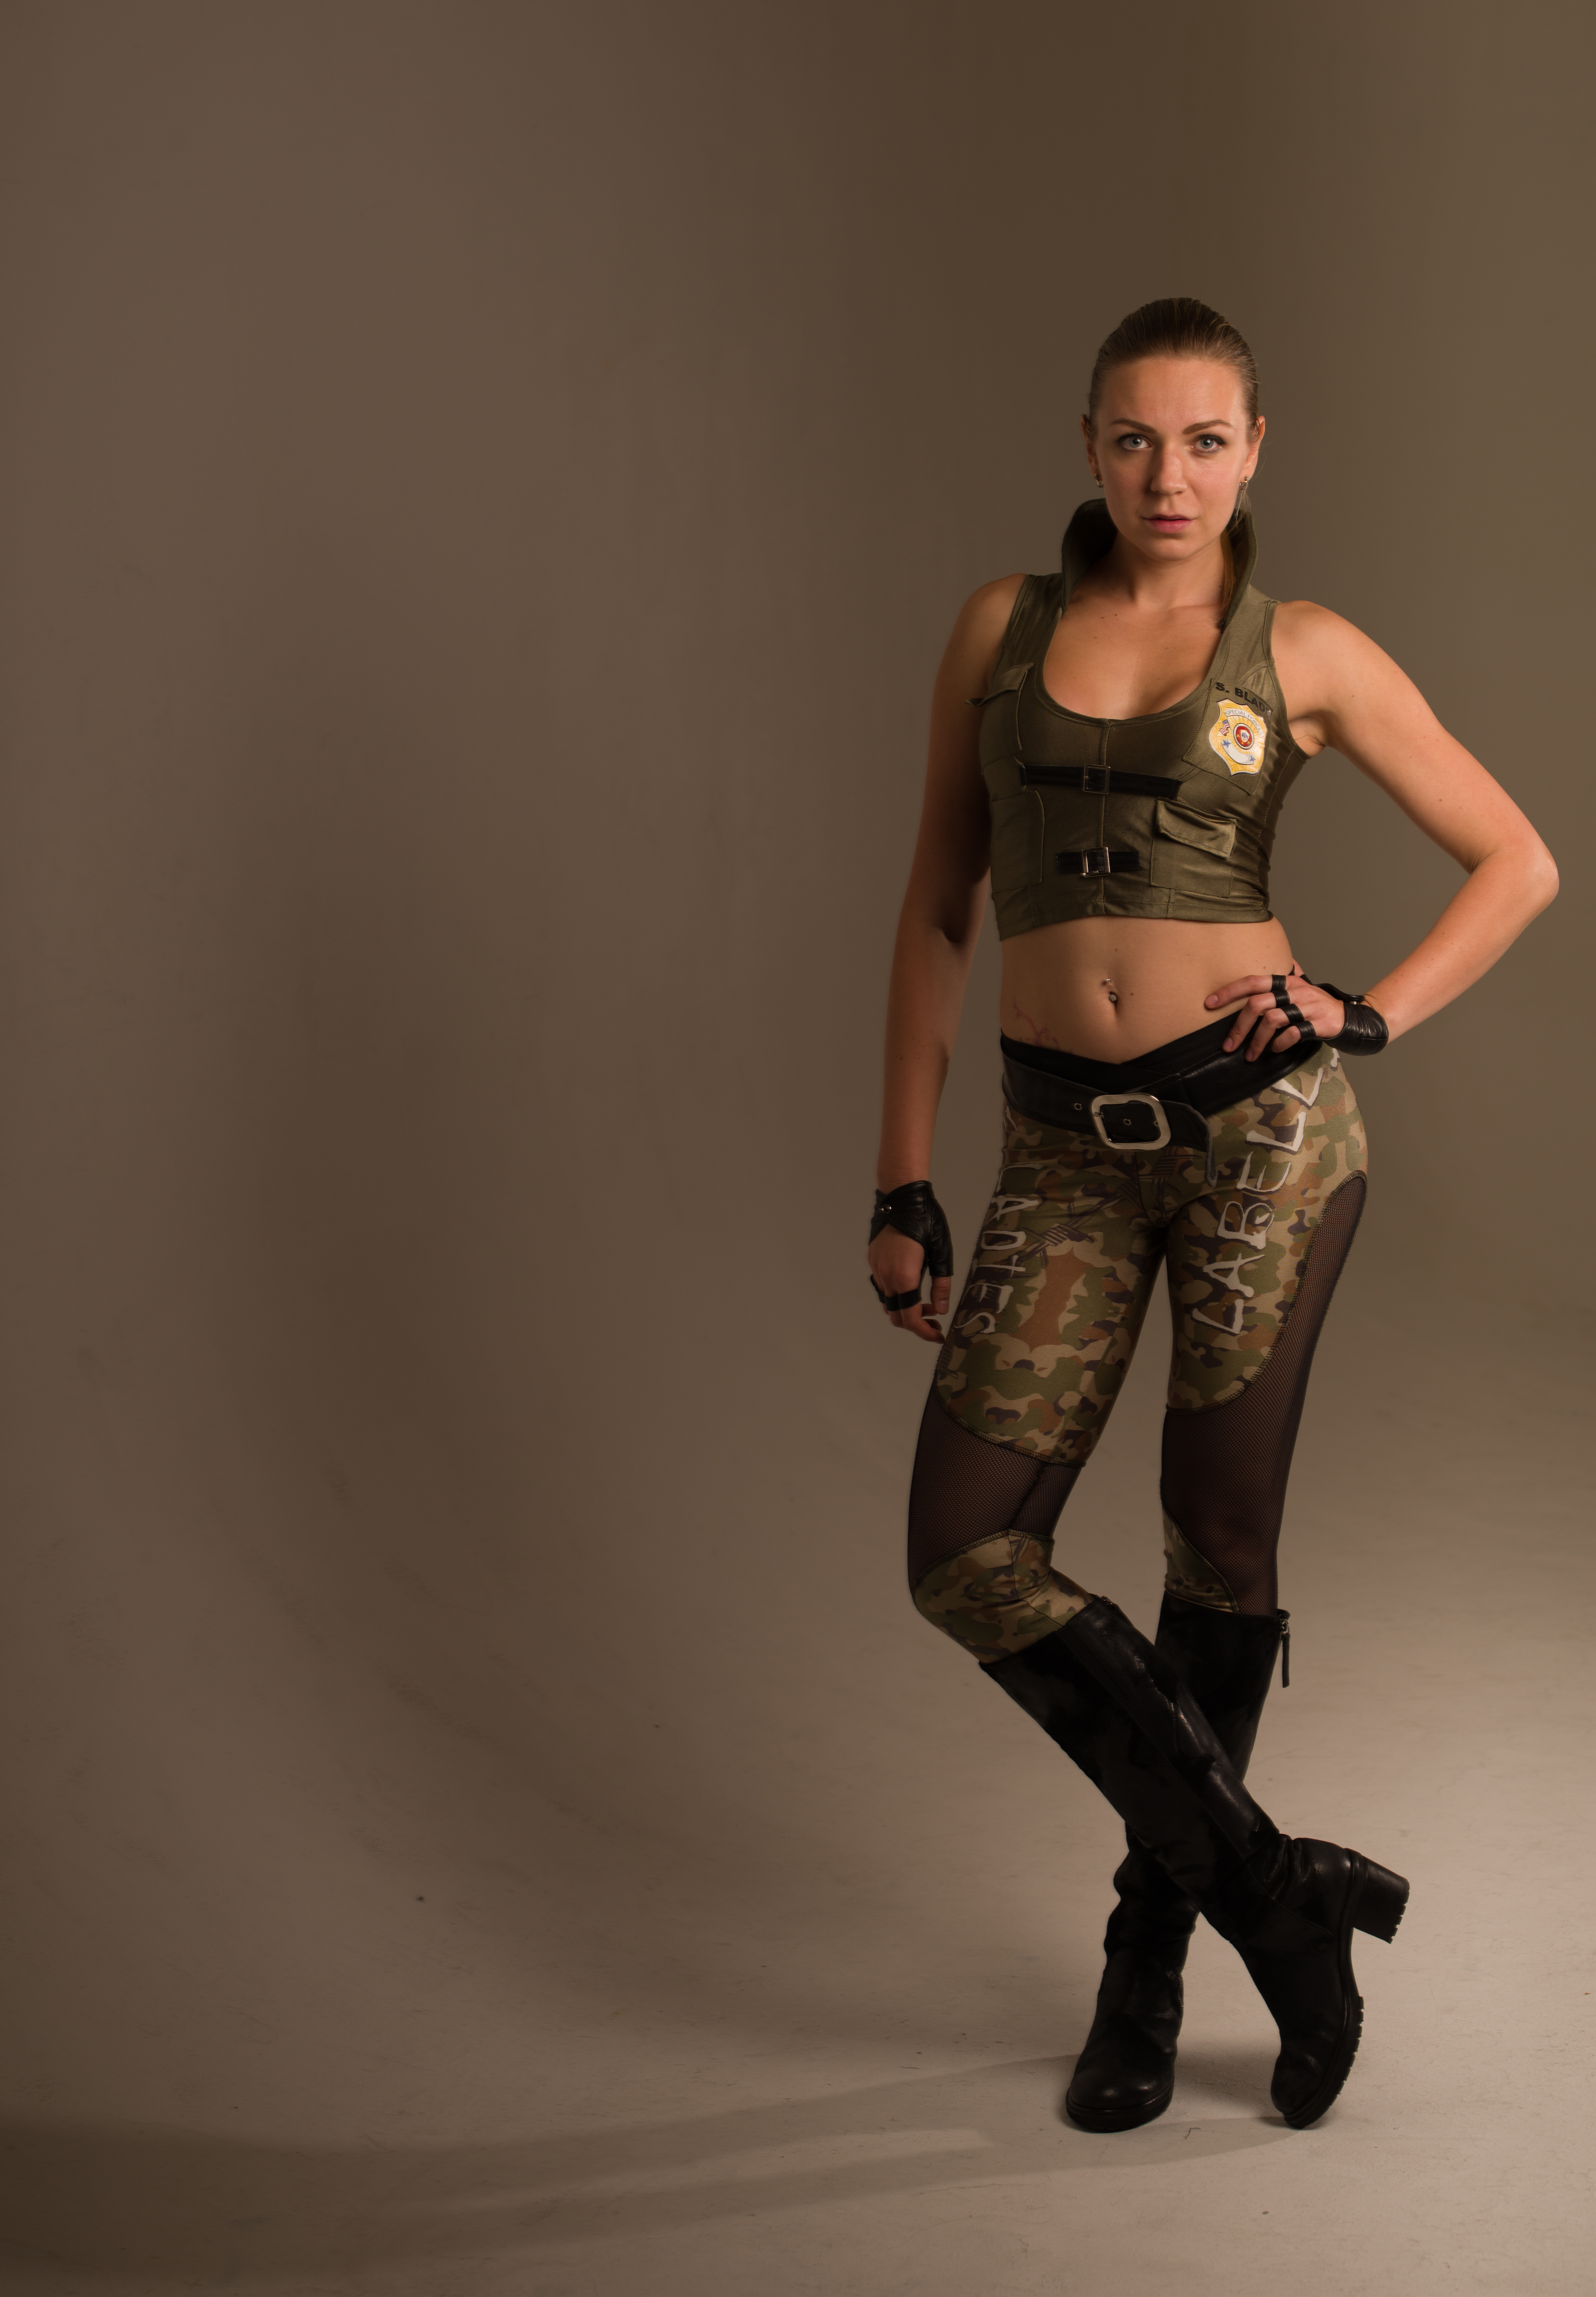
model, fashion, clothing, muscle, pentax645z, photo shoot, undergarment